Lucy Kemp-Welch

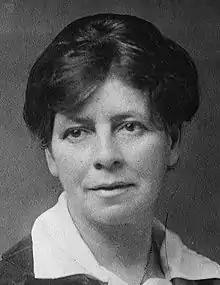

Lucy Elizabeth Kemp-Welch (20 June 1869 – 27 November 1958) was a British artist and teacher who specialized in painting horses. Though increasingly overlooked after the Second World War, from the late 1890s to the mid-1920s she was one of the country's best-known female artists. As her obituary in "The Times" noted, "Like most artists who came to maturity and were established before the end of the nineteenth century, Lucy Kemp-Welch suffered somewhat in her later reputation from the violent changes in art which followed. In her prime as an animal painter she held a position in this country comparable to that of Rosa Bonheur in France, and the only British woman artist of her generation who was more talked about was Lady Elizabeth Butler, painter of "The Roll Call"." Her reputation has since revived, and she is best known today for her large paintings of wild and working horses in the New Forest, and those in military service which she produced during the First World War, as well as for her illustrations to the 1915 edition of Anna Sewell's novel "Black Beauty".